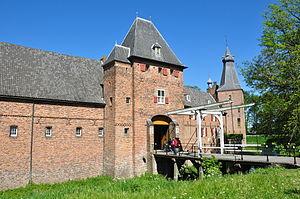
Chateau Doorwerth, entrée principale (Doorwerth, municipalité de Renkum, Pays-Bas).